Tandberg

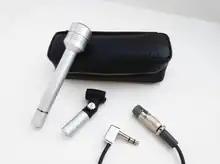
Tandberg Microphone 5 (TM 5)

In the aftermath of the bankruptcy, the original Tandberg was split into two parts. Under the control of Siemens, Tandberg Data took over the computer terminal and tape recording parts of the company, moving the latter purely into the computer storage field. The remaining portions went under control of Norsk Data and lost the "Radiofabrikk" to become, simply, Tandberg.